German Intercept Station Operations during World War II

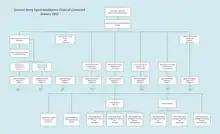
Germany Army Signal Intelligence Units Chain of Command 1945

The Imperial German Army began its development of a signal intelligence organisation during World War I under the direction of Colonel Walter Nicolai. In 1906, Nicolai began his career in Abteilung IIIb, when he took over the intercept station at the Königsberg fortress in Königsberg to mainly spy on the Russians. He was commanding officer of military intelligence unit, Abteilung III b from 1913 to 1919. However it was not until 1915 that the army realised a nascent intercept organisation through the dedicated work of Nicolai. Nicolai developed the basic structure of the armies intelligence system, by creating a system of companies that monitored either short or long range wireless signals. The intercept companies were attached to the army at division level. These companies were known as fixed intercept network stations (Feste) and became operational in 1923.